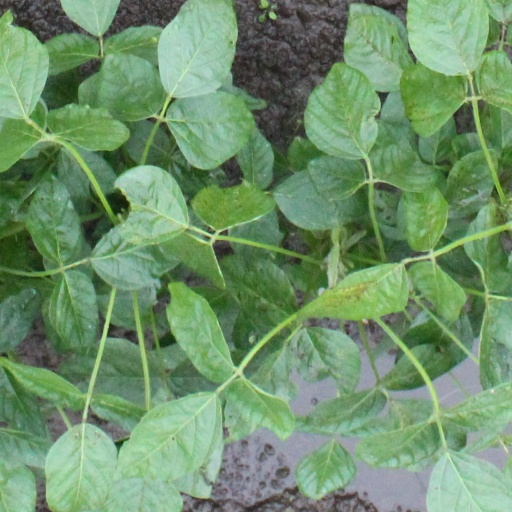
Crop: soybean